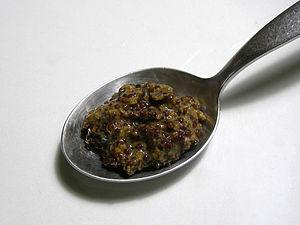
La moutarde noire ou sénevé noir est une espèce de plantes annuelles de la famille des Brassicacées, cultivée pour ses graines servant à la préparation de condiments. L'ancien nom donné par Linné à cette plante était Sinapis nigra ; c'est sous cette appellation que l'on retrouve cette plante dans la matière médicale homéopathique.